Dance Again... the Hits

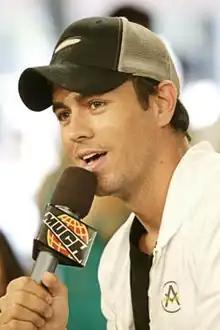
Lopez begged Enrique Iglesias to let her record "Dance Again", telling him that it was "her song".

Lopez began working on a "collection of songs" in 2011, unaware of what she was "going to do with them". At the time, she was deciding whether she wanted to release a greatest hits album or a new studio album. Lopez stated that when it comes time to make an album, she doesn't sit down and write for the entire thing. She revealed that she is always working on new music and that her albums "happen organically" when she has recorded enough material. Lopez explained: "I don't ever stop. I keep going with it. These records, like 'Follow the Leader,' [a collaboration with Puerto Rican duo Wisin & Yandel] they just kind of came about. It wasn't something like, 'Oh, I'm going to sit down and make a record right now.'" Among the songs she recorded, two were chosen to be included on "Dance Again... The Hits": "Dance Again" and "Goin' In".